Hypatia

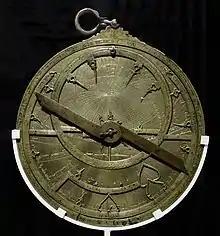
Hypatia is known to have constructed plane astrolabes, such as the one shown above, which dates to the eleventh century.

One of Synesius's letters describes Hypatia as having taught him how to construct a silver plane astrolabe as a gift for an official. An astrolabe is a device used to calculate date and time based on the positions of the stars and planets. It can also be used to predict where the stars and planets will be on any given date. A "little astrolabe", or "plane astrolabe", is a kind of astrolabe that used stereographic projection of the celestial sphere to represent the heavens on a plane surface, as opposed to an armillary sphere, which was globe-shaped. Armillary spheres were large and normally used for display, whereas a plane astrolabe was portable and could be used for practical measurements.